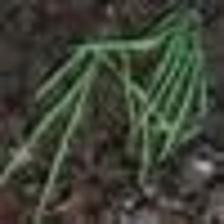
Label: clustered